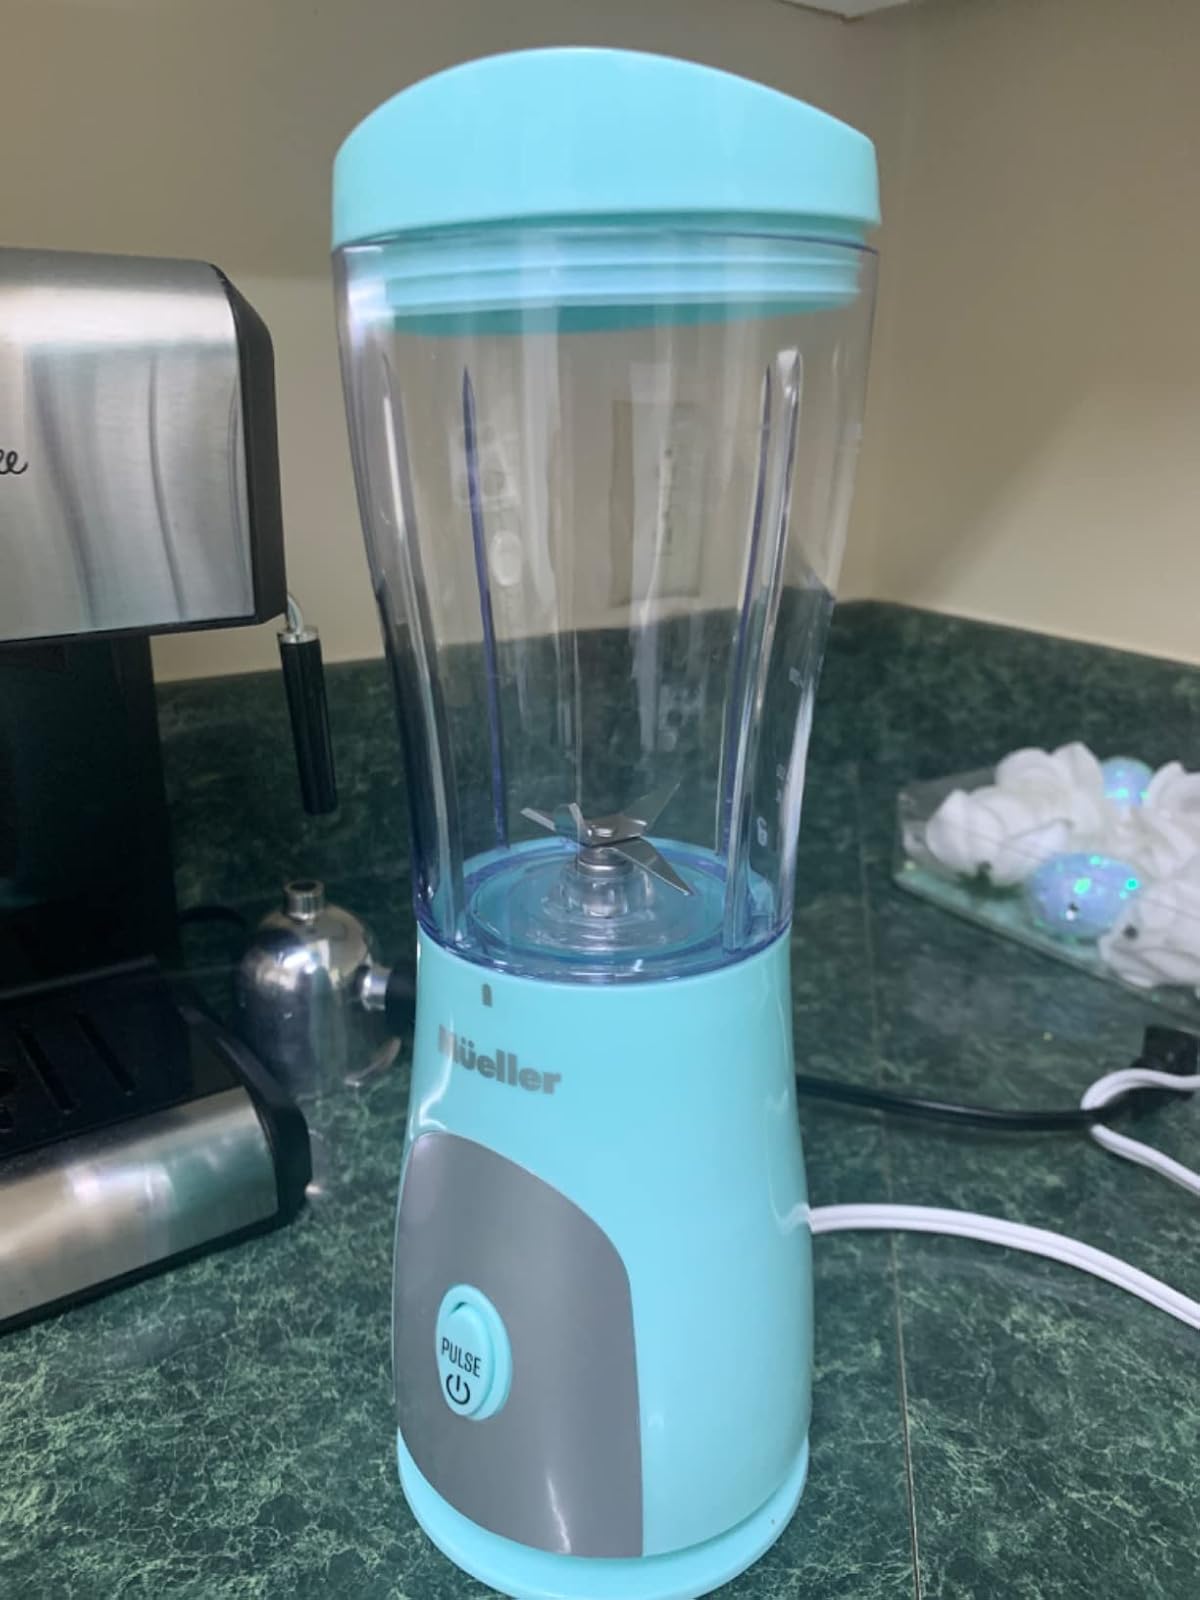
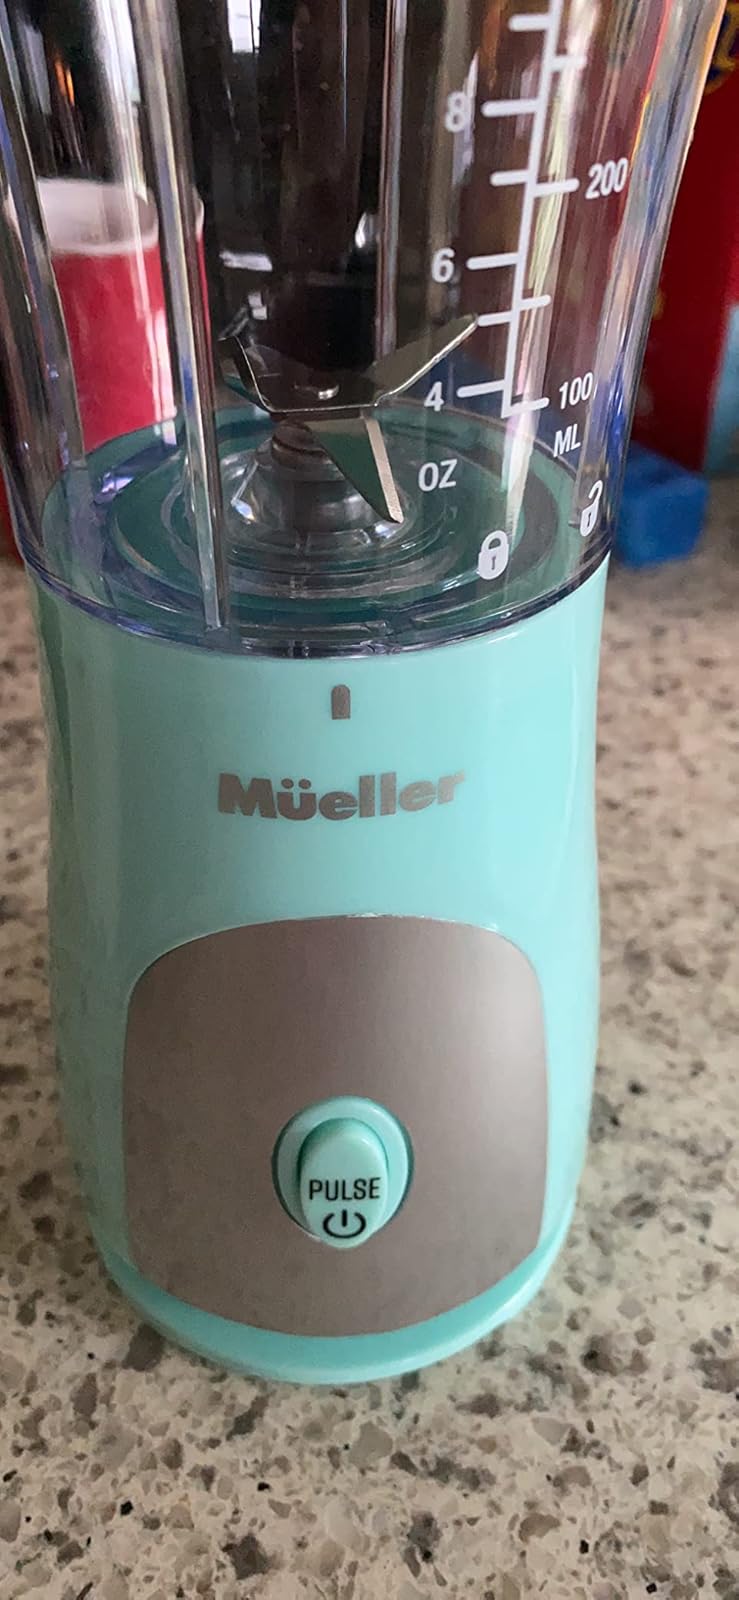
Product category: items_blender
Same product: yes